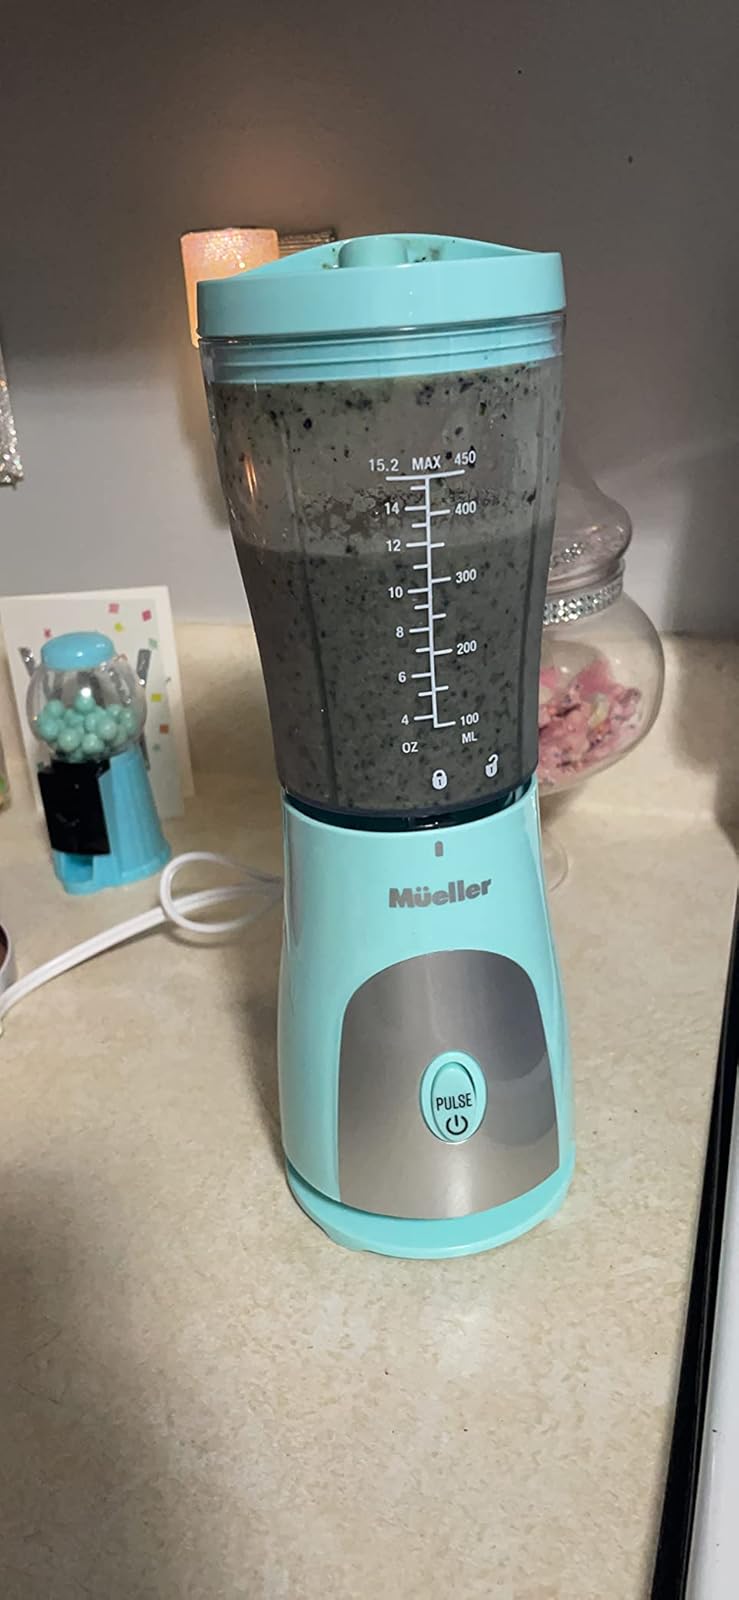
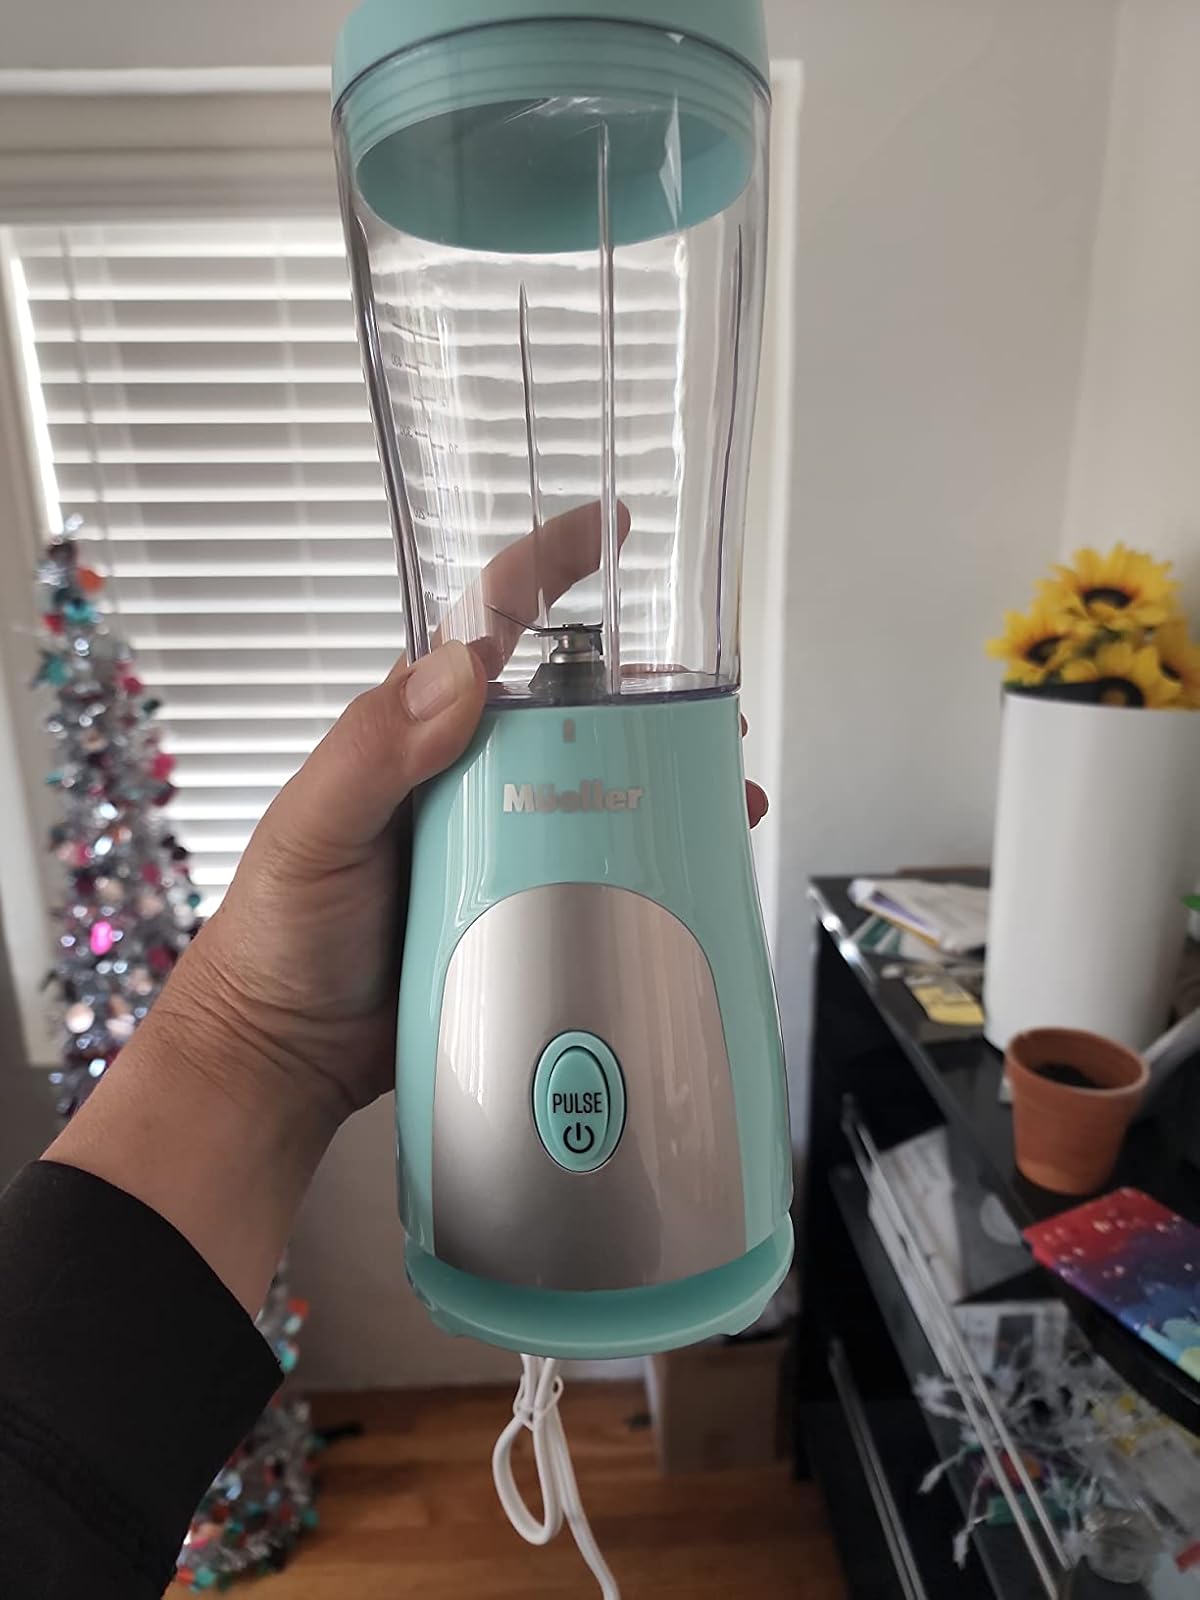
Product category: items_blender
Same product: yes